Mary Martha Sherwood

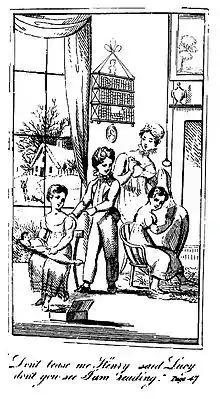
Frontispiece to the first edition of "The Fairchild Family, PartI"

As Britain's education system became more secular in the later nineteenth century, Sherwood's evangelical books were used mainly to teach the poor and in Sunday schools. Her missionary stories were the most influential of all her works, for according to Cutt, they "kept alive the missionary spirit and perpetuated that paternal attitude towards India that lasted into the [twentieth century], were widely imitated" and "an unfortunate assumption of racial superiority was fostered by the over-simplification of some of Mrs. Sherwood's successors". They influenced Charlotte Maria Tucker ("A.L.O.E.") and even perhaps Rudyard Kipling. In the United States, Sherwood's early works were popular and republished well into the 1840s; thereafter a tradition of specifically American children's literature began to develop with authors such as Louisa May Alcott. Sherwood was also instrumental in developing the ideology of the Victorian family. Cutt acknowledges that "the omniscient Victorian parent was not the creation of Mrs. Sherwood, but of the Victorians themselves; nevertheless, by presenting the parent as God's vicar in the family, she had planted and fostered the idea".